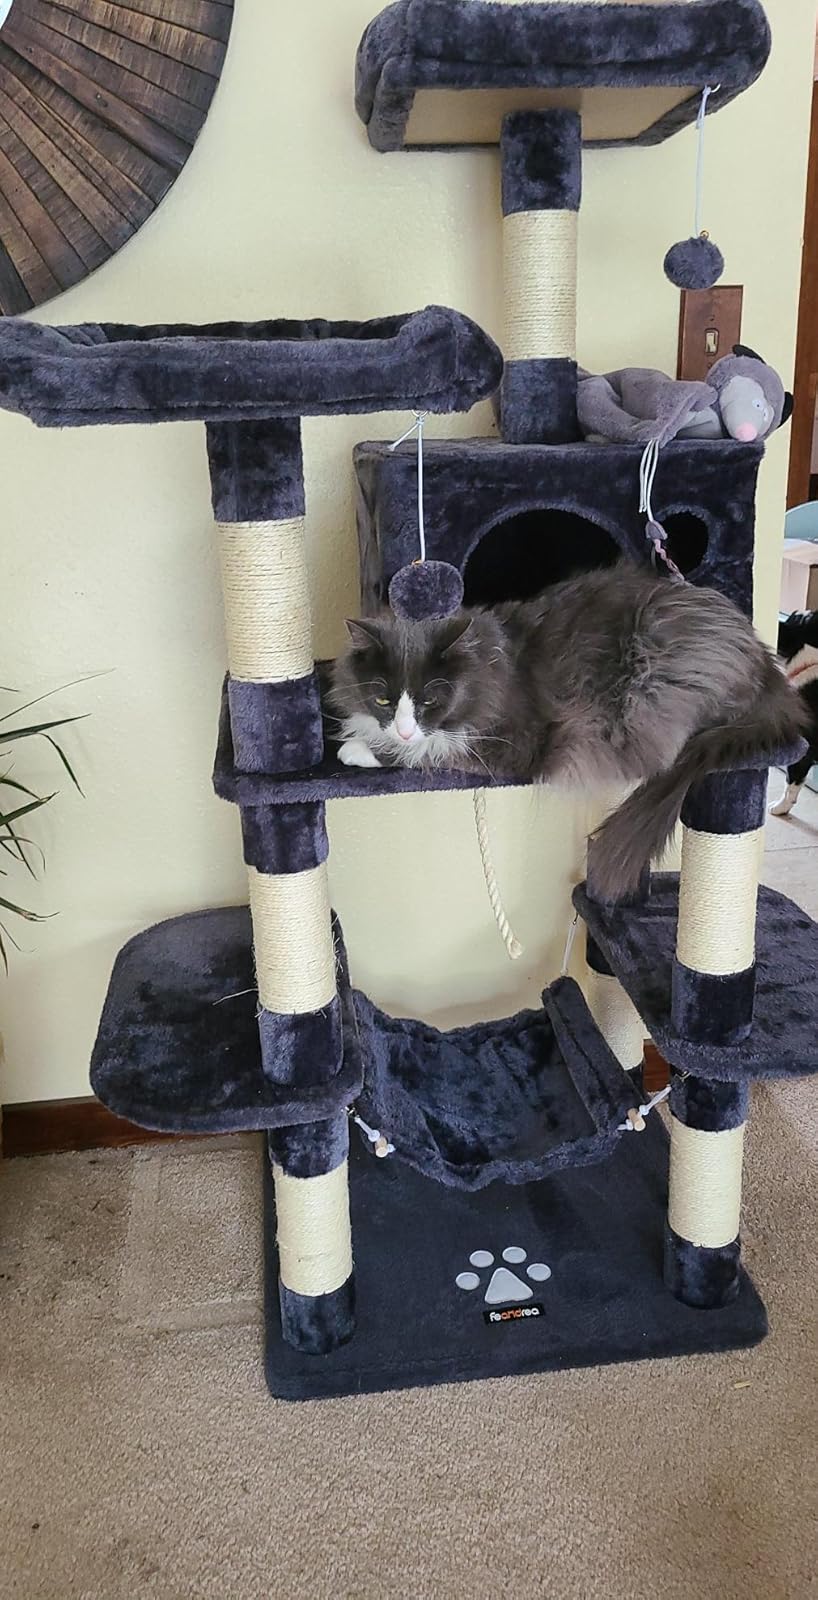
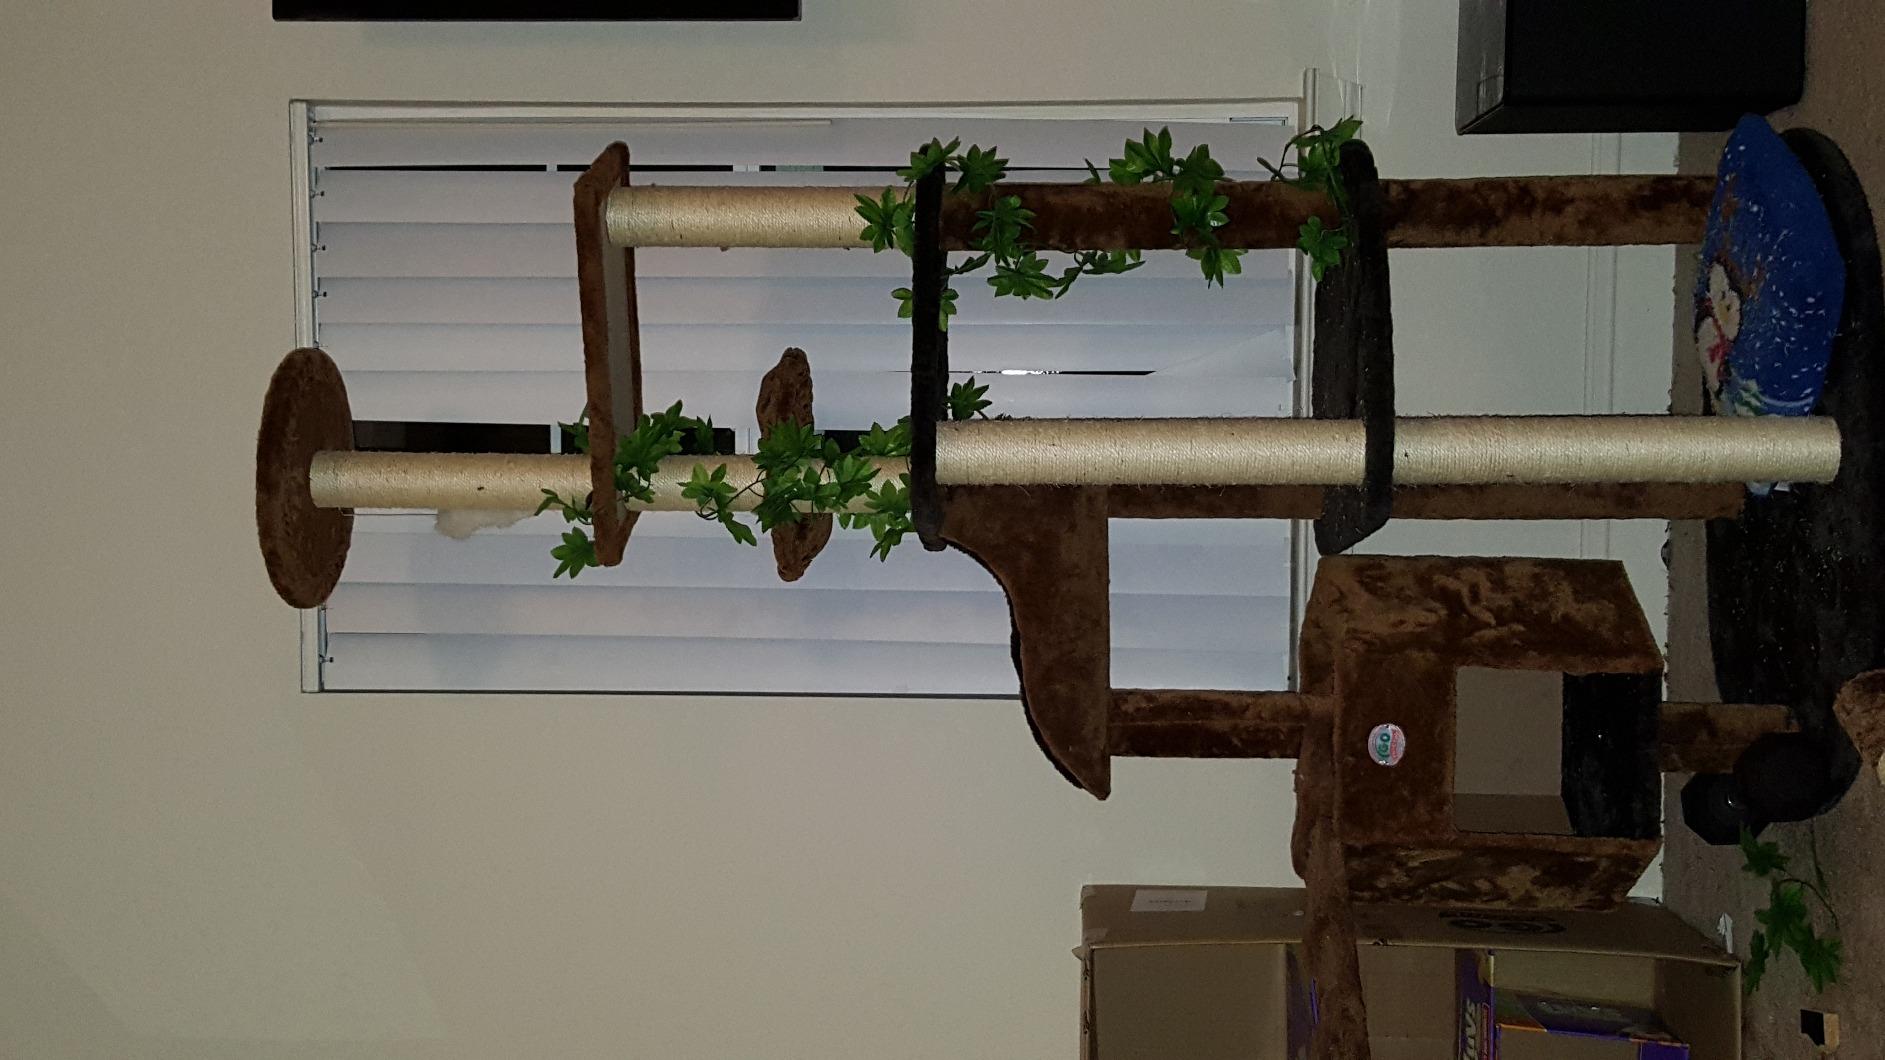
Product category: items_cat tree
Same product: no